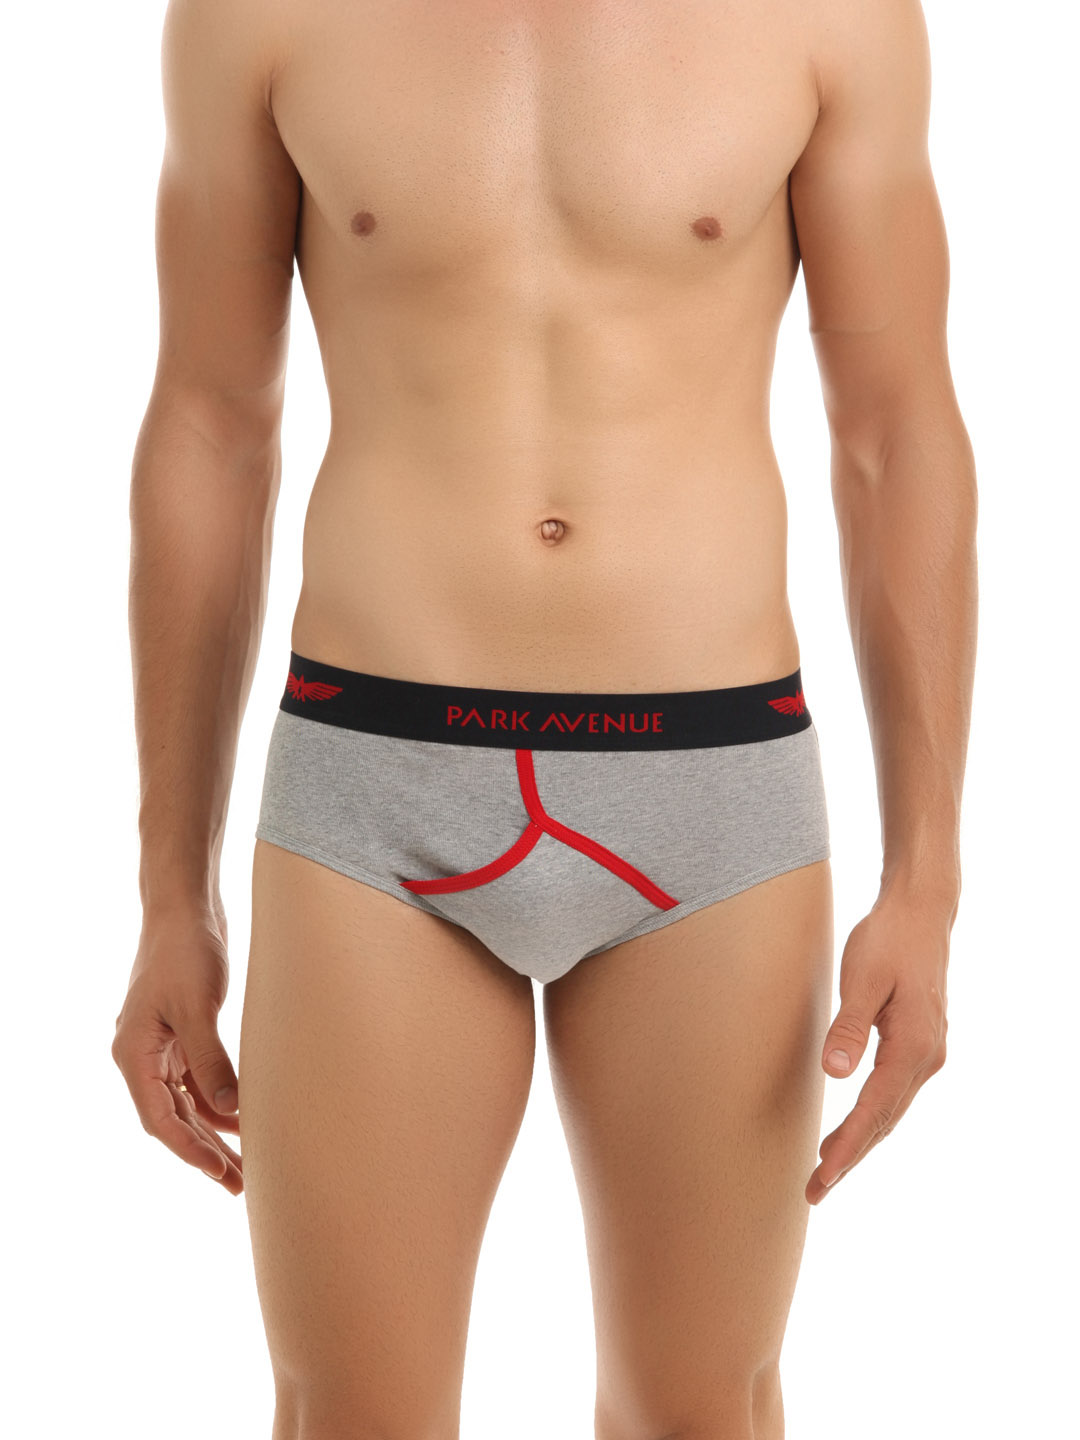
Park Avenue Men Grey Melange Briefs
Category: Apparel / Innerwear / Briefs
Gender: Men
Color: Grey Melange
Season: Summer 2016
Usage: Casual